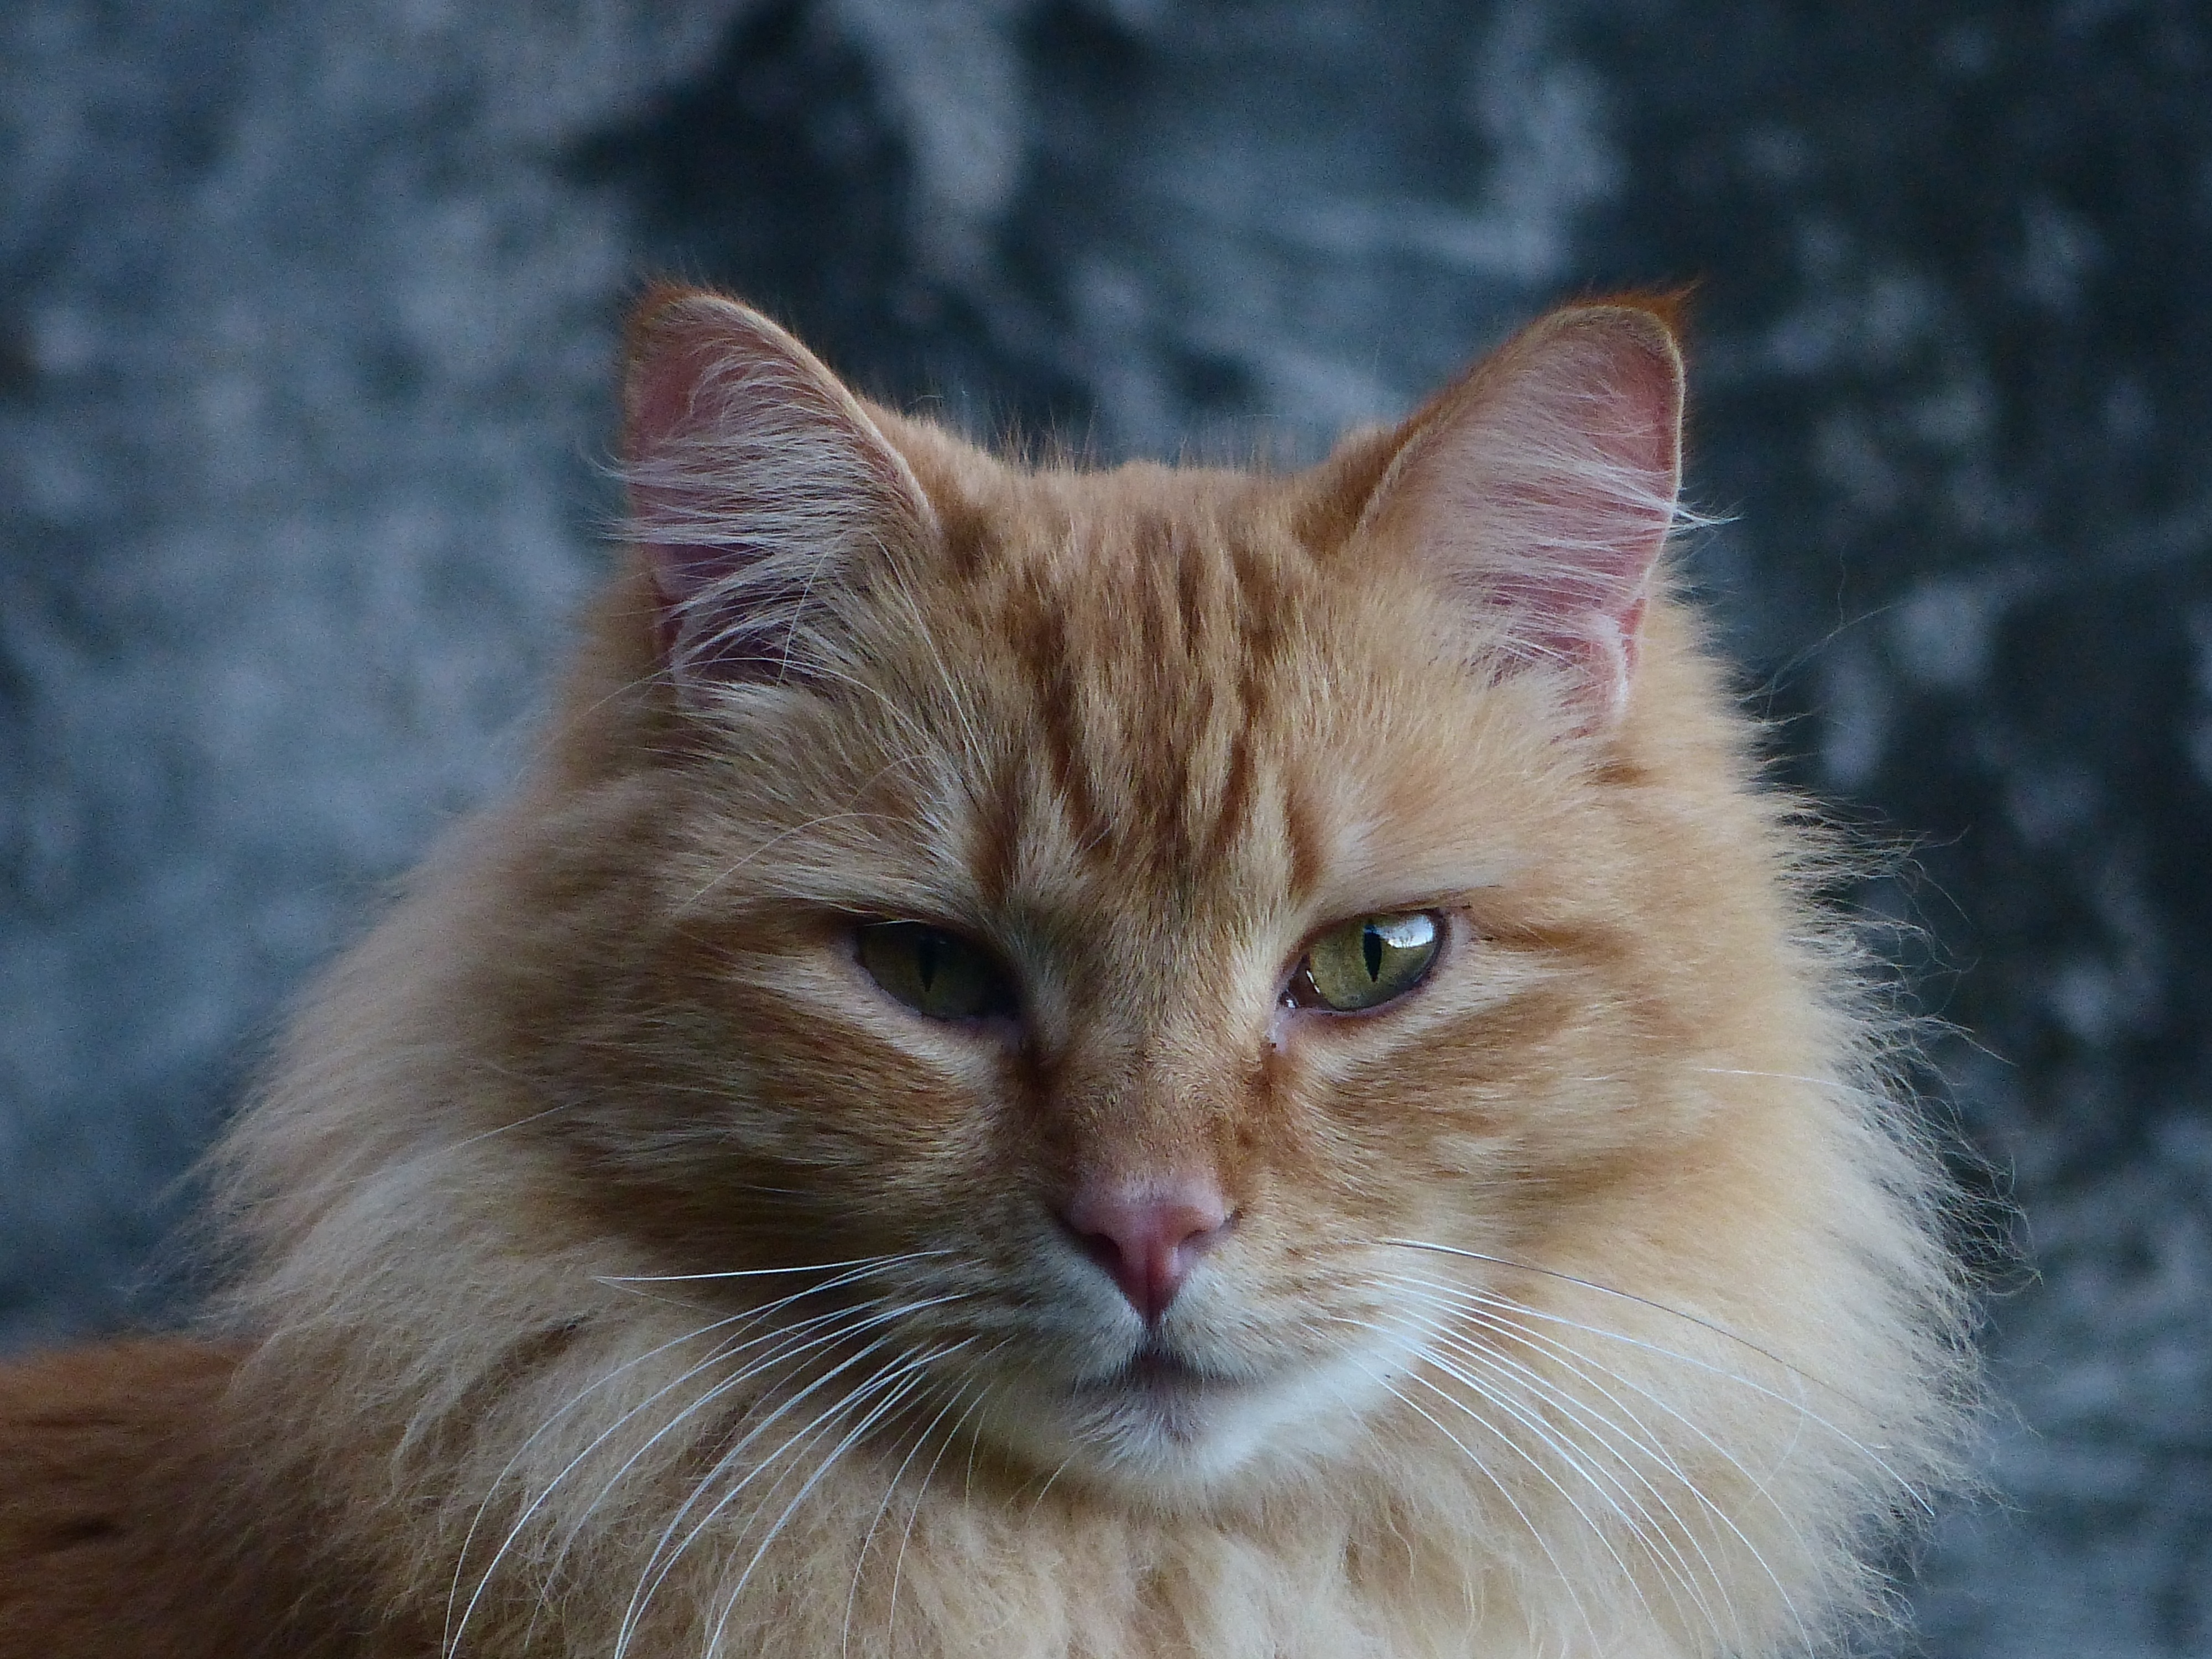
animal, cute, fluffy, kitten, cat, tabby, mammal, whisker, fauna, close up, nose, whiskers, kitty, furry, vertebrate, adorable, norwegian forest cat, wild cat, small to medium sized cats, cat like mammal, carnivoran, domestic short haired cat, domestic long haired cat